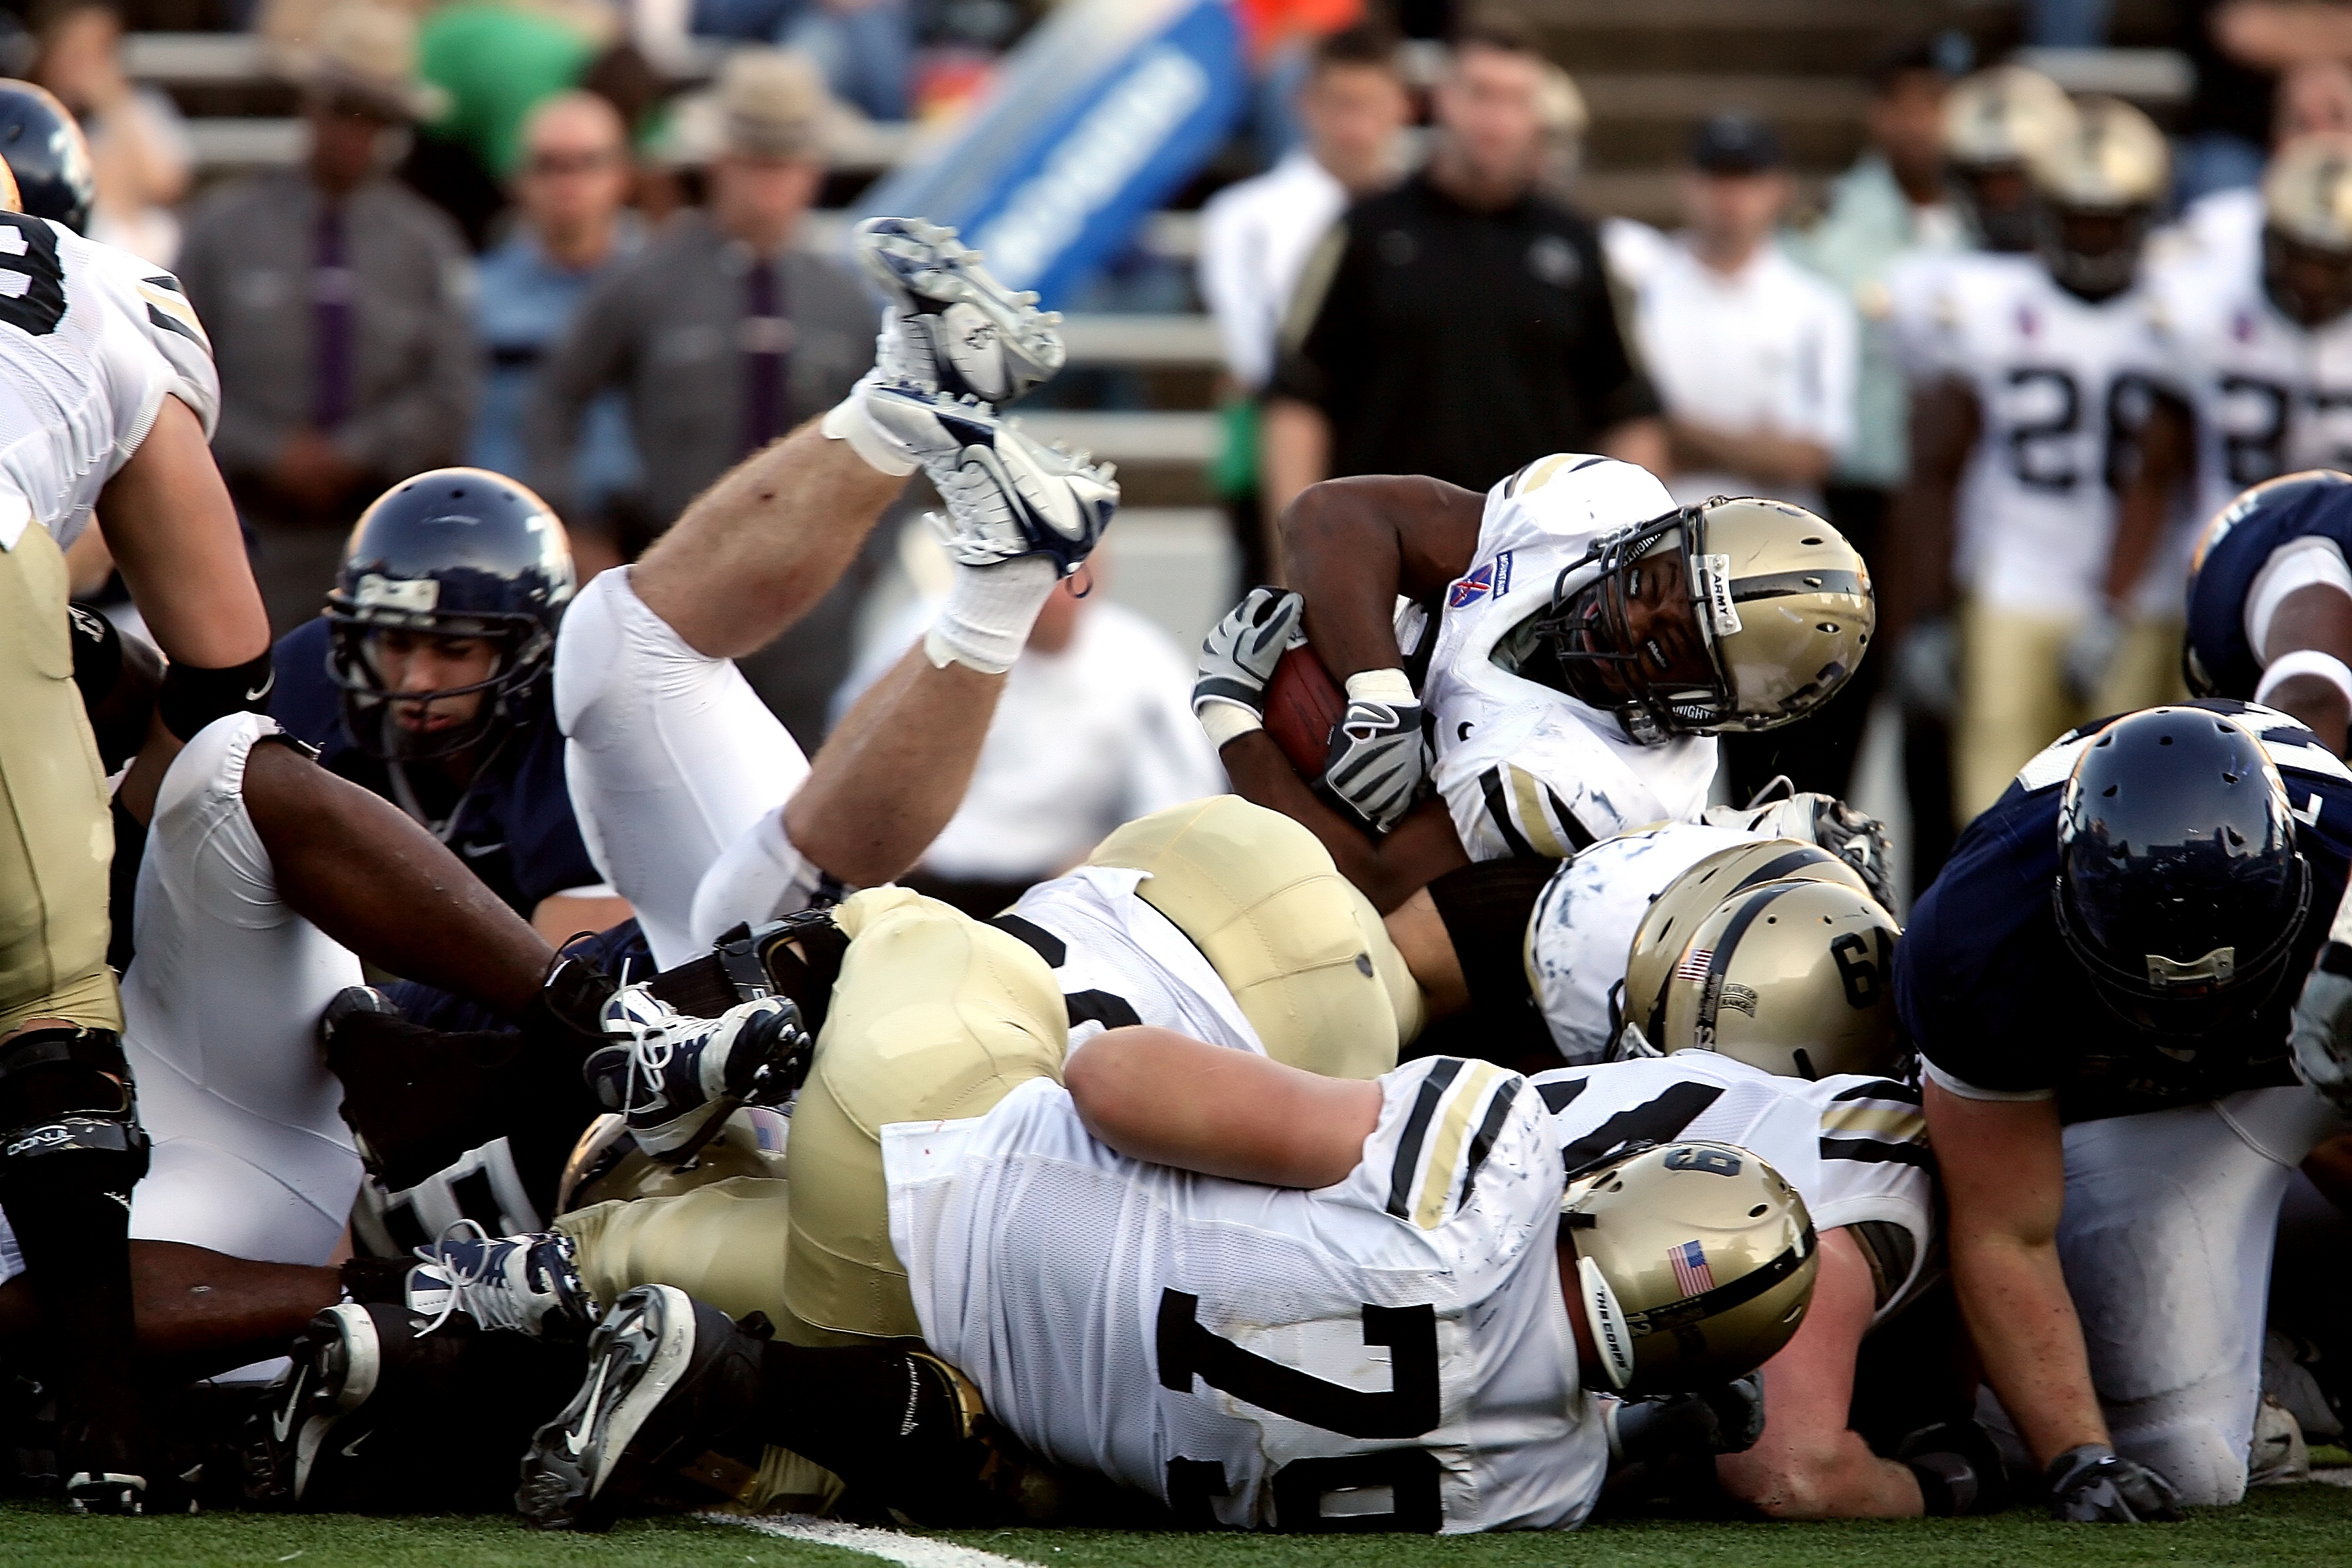
sport, game, play, pile, athletic, soccer, football, shoulder, stadium, player, muscular, competition, team, american football, sports, helmet, ball, down, college, athlete, touchdown, tackle, football player, american football player, football american, ball carrier, running back, football game, bodies, football team, pigskin, american football field, blocking, football helmet, tackling, huddle, canadian football, arena football, football equipment and supplies, gridiron football